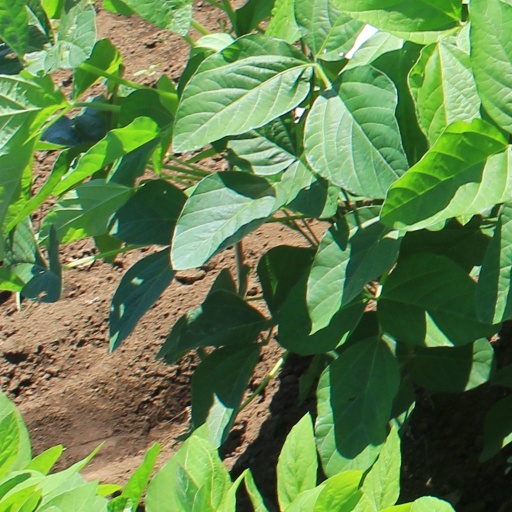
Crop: soybean